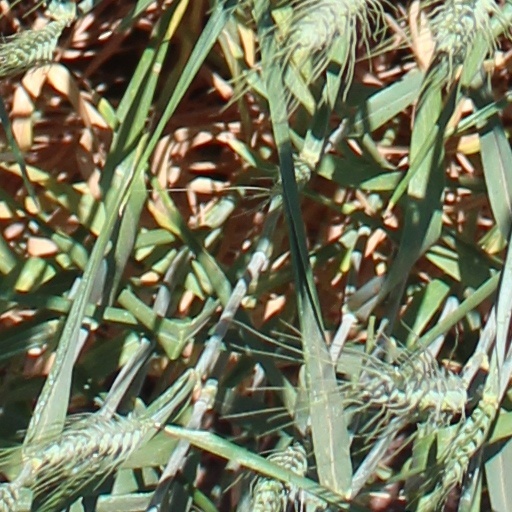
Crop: wheat